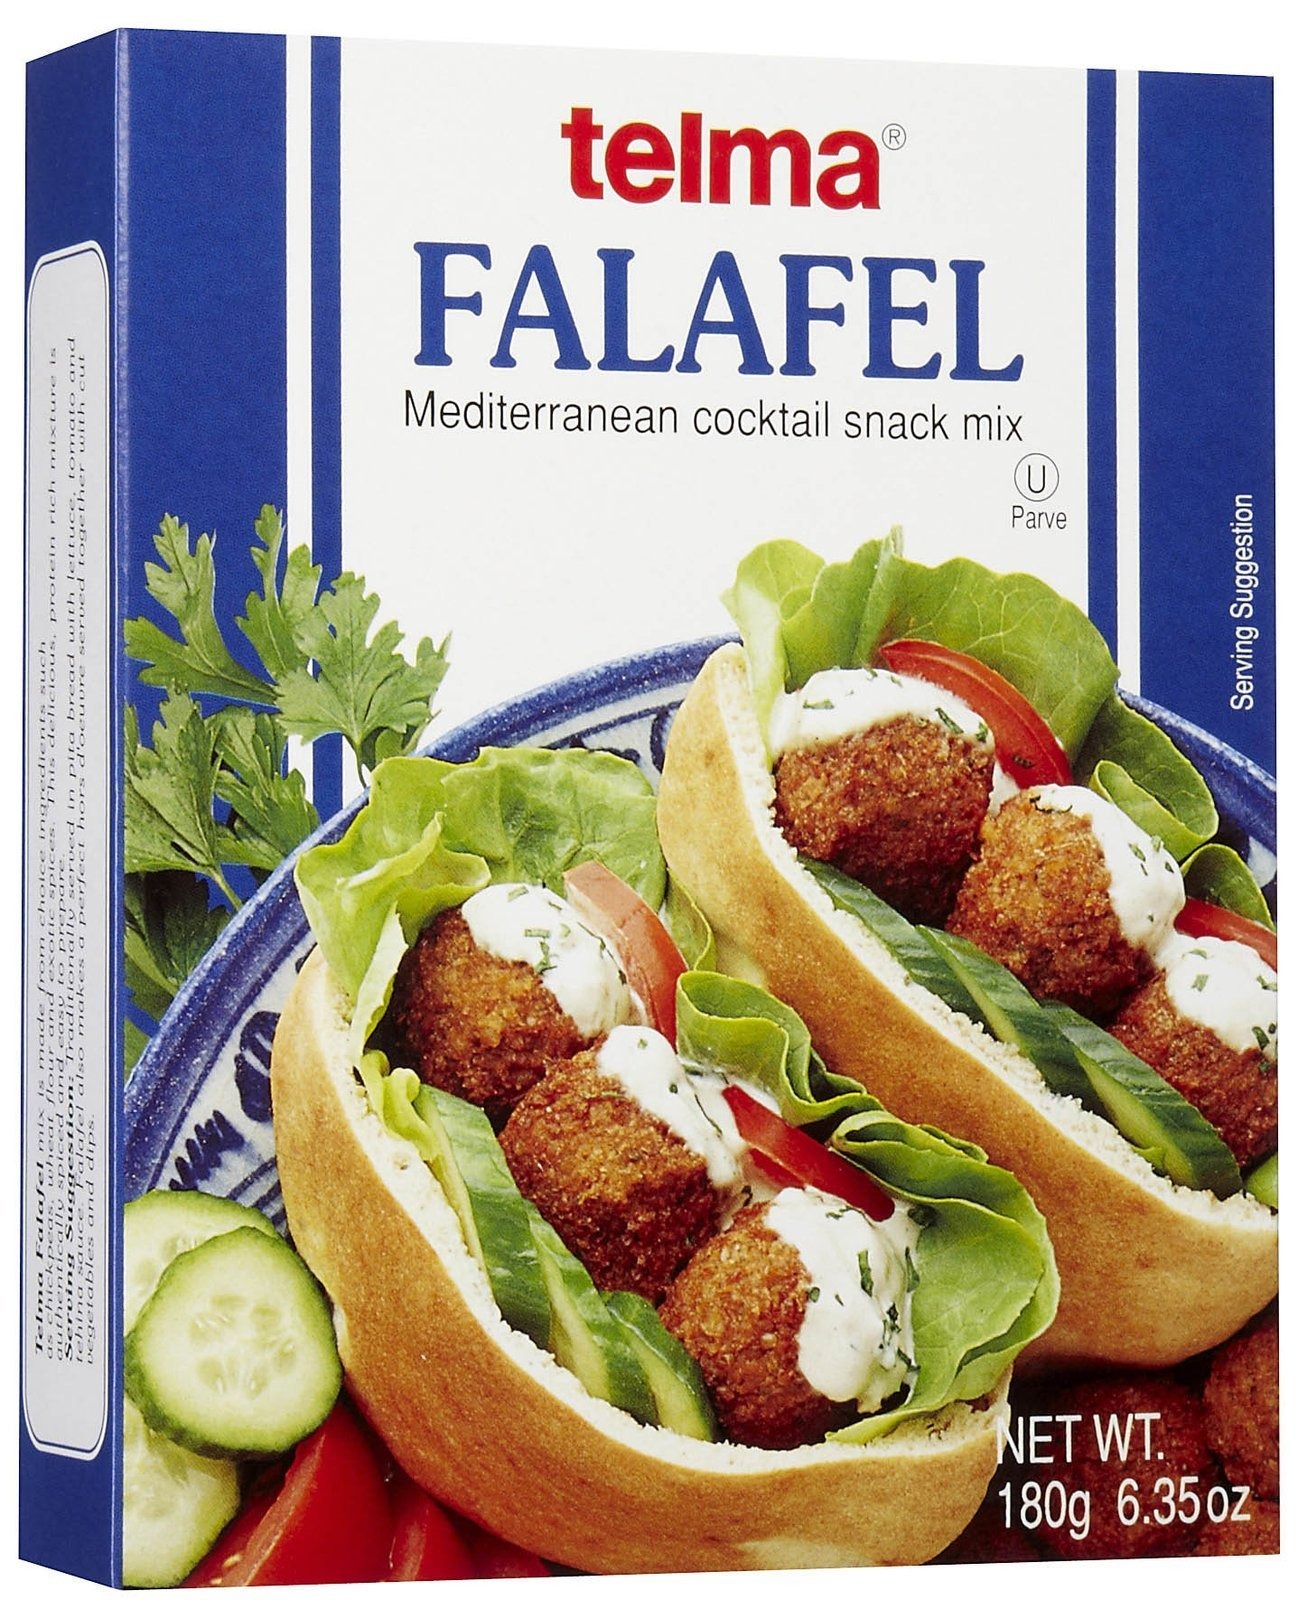
Item Name: Telma Falafel Snack Mix, 6.35 oz
Bullet Point 1: Item Package Length: 15.24cm
Bullet Point 2: Item Package Width: 14.732cm
Bullet Point 3: Item Package Height: 4.572cm
Bullet Point 4: Item Package Weight: 0.5 lb
Value: 6.35
Unit: ounce

Price: 5.65